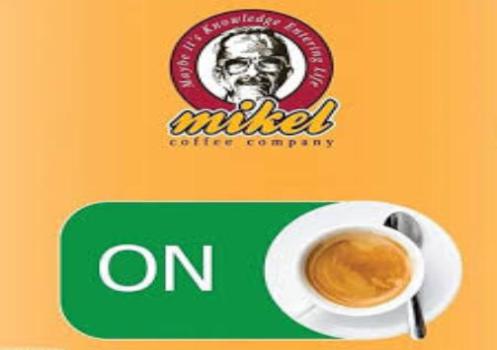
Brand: mikel coffee company
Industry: Food